Emory University

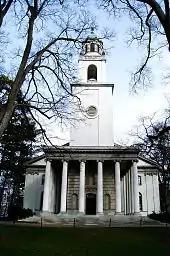
Glenn Memorial United Methodist Church is located on the campus of Emory University

Emory College was founded in 1836 in Oxford, Georgia, by the Methodist Episcopal Church. The college was named in honor of the departed Methodist bishop John Emory. Ignatius Alphonso Few was the college's first president. In 1854, the Atlanta Medical College, a forerunner of Emory University School of Medicine, was founded. On April 12, 1861, the American Civil War began. Emory College was closed in November 1861 and all of its students enlisted on the Confederate side. In late 1863 the war reached Georgia and the college was used as hospital and later a headquarters for the Union Army. The university produced many officers who served in the war, including General George Thomas Anderson (1846C) who fought in nearly every major battle in the eastern theater. Thirty-five Emory students lost their lives and much of the campus was destroyed during the war.